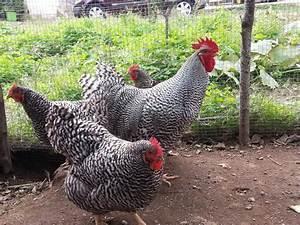
chicken